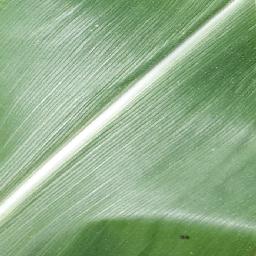
Label: Corn_(Maize)___Healthy